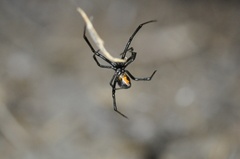
Species: Lactrodectus_hesperus